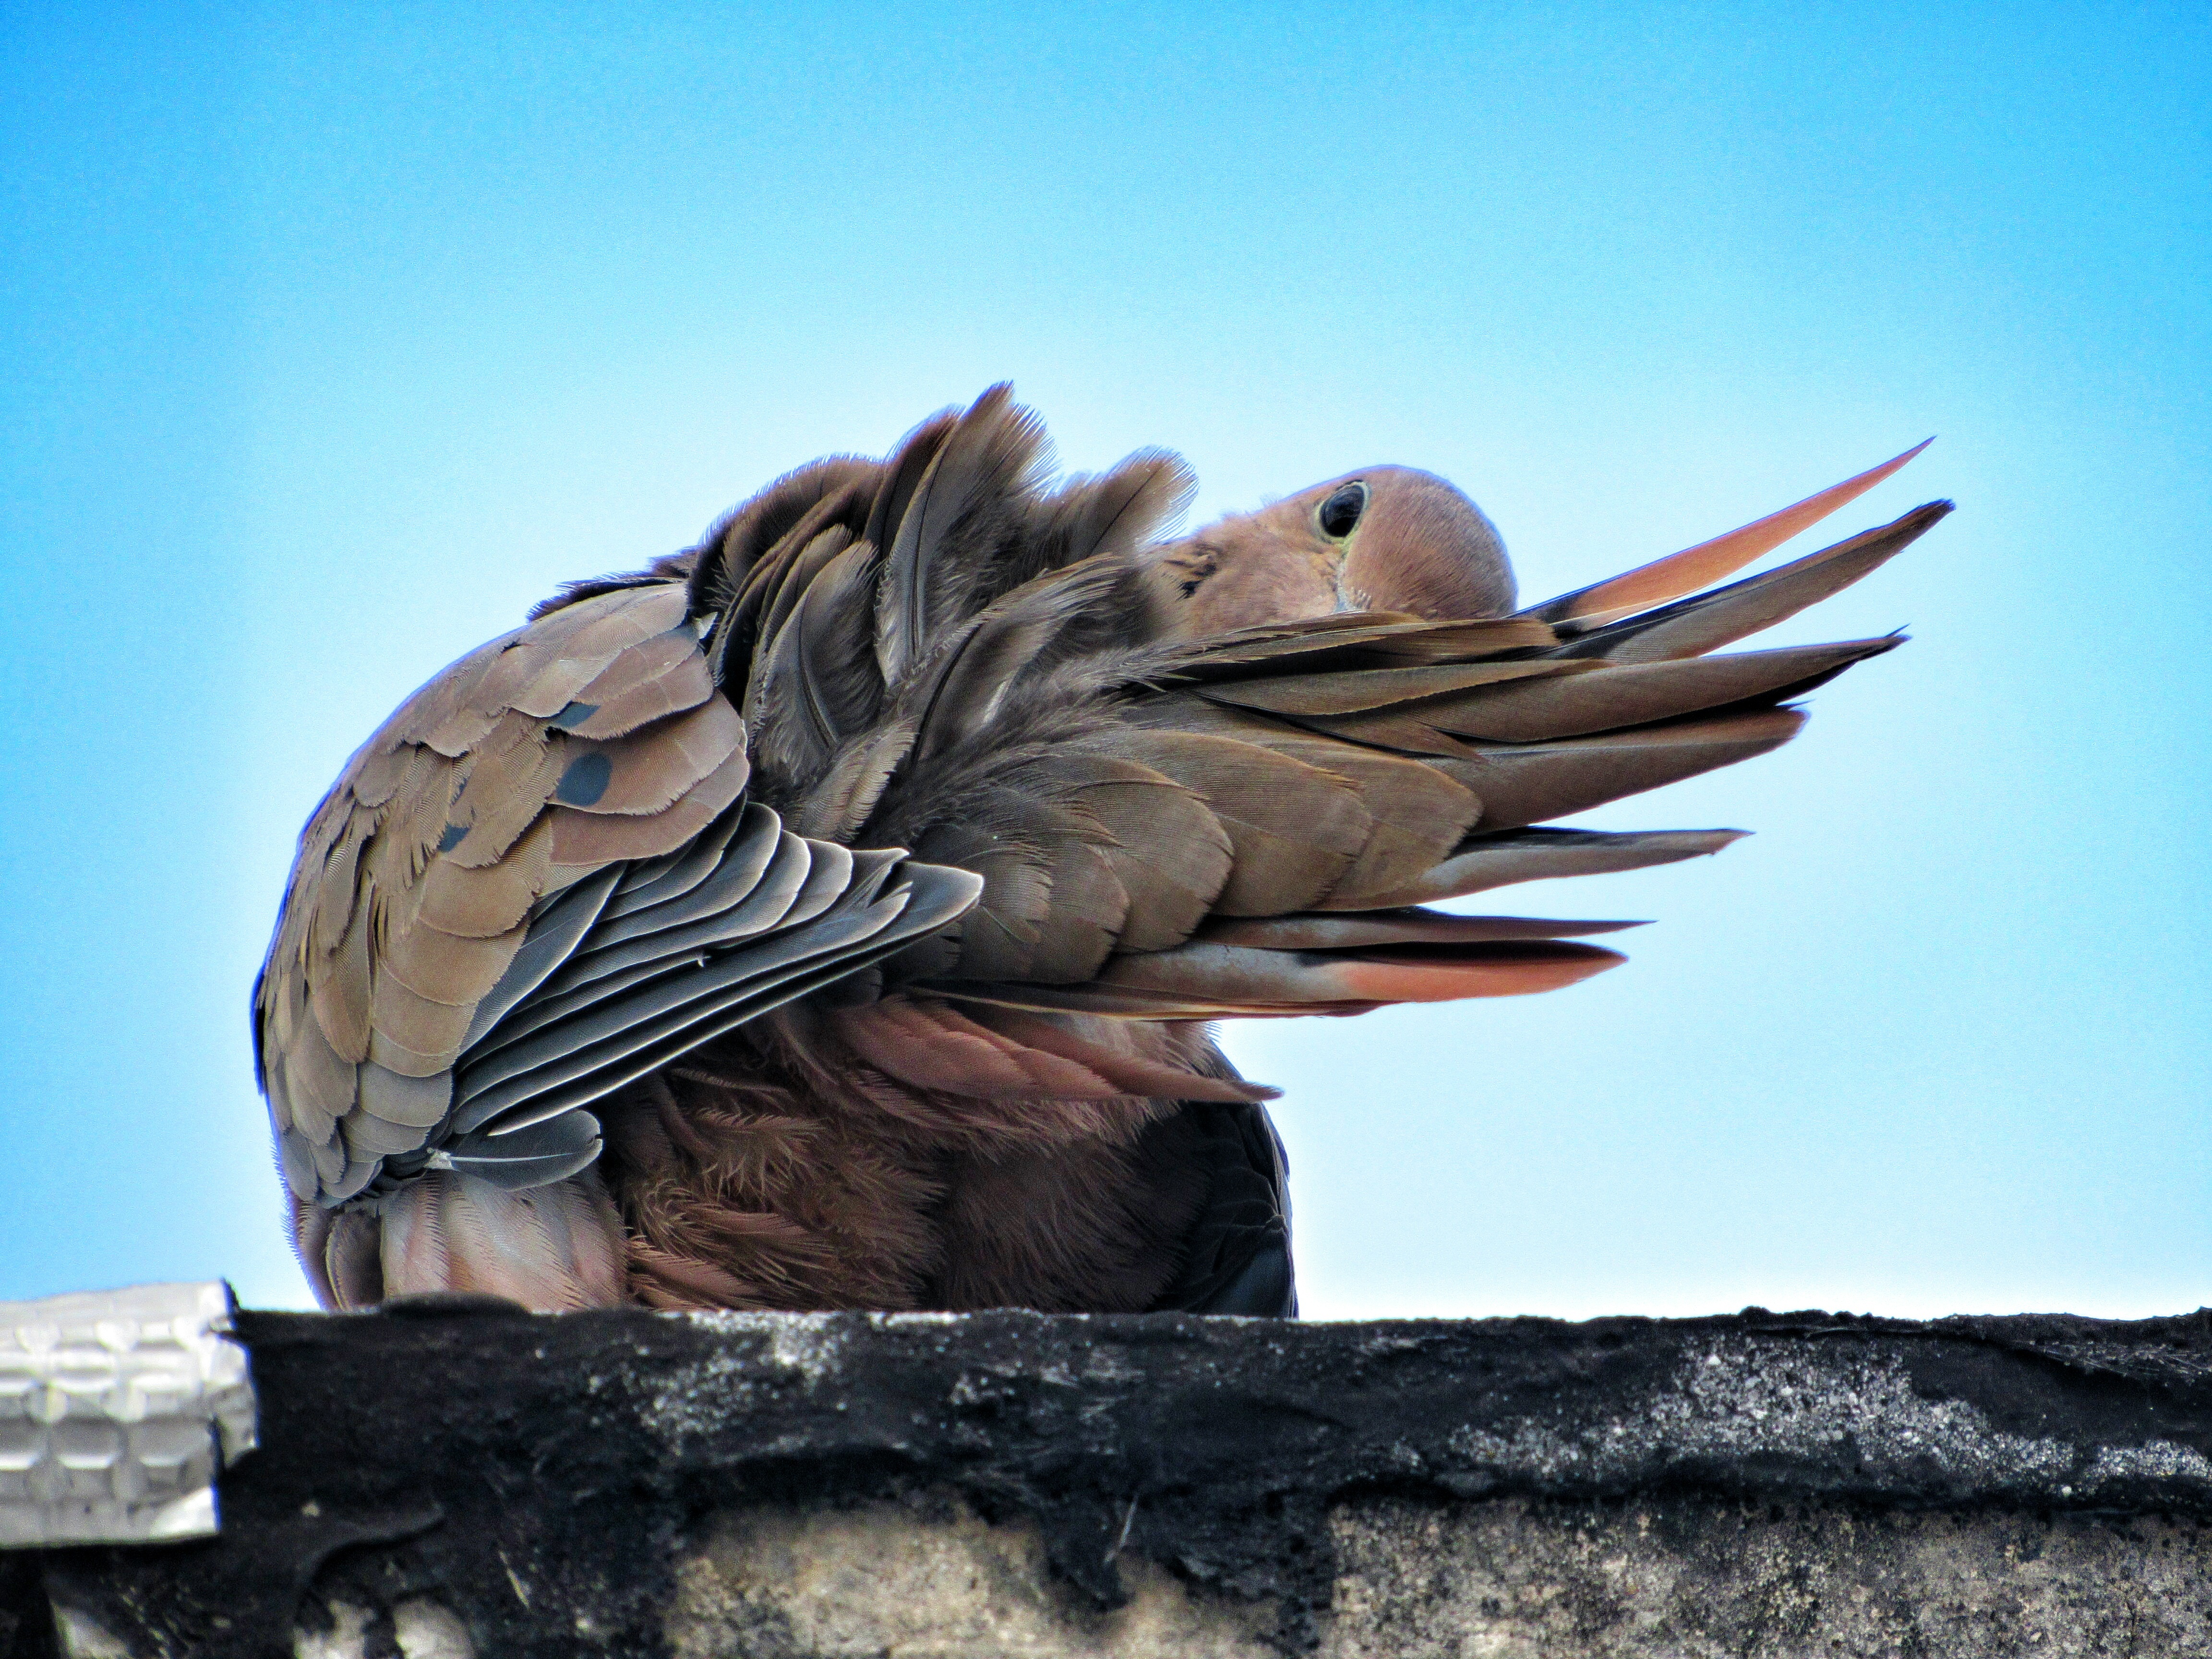
bird, wing, statue, beak, eagle, sculpture, art, carving, vulture, perching bird